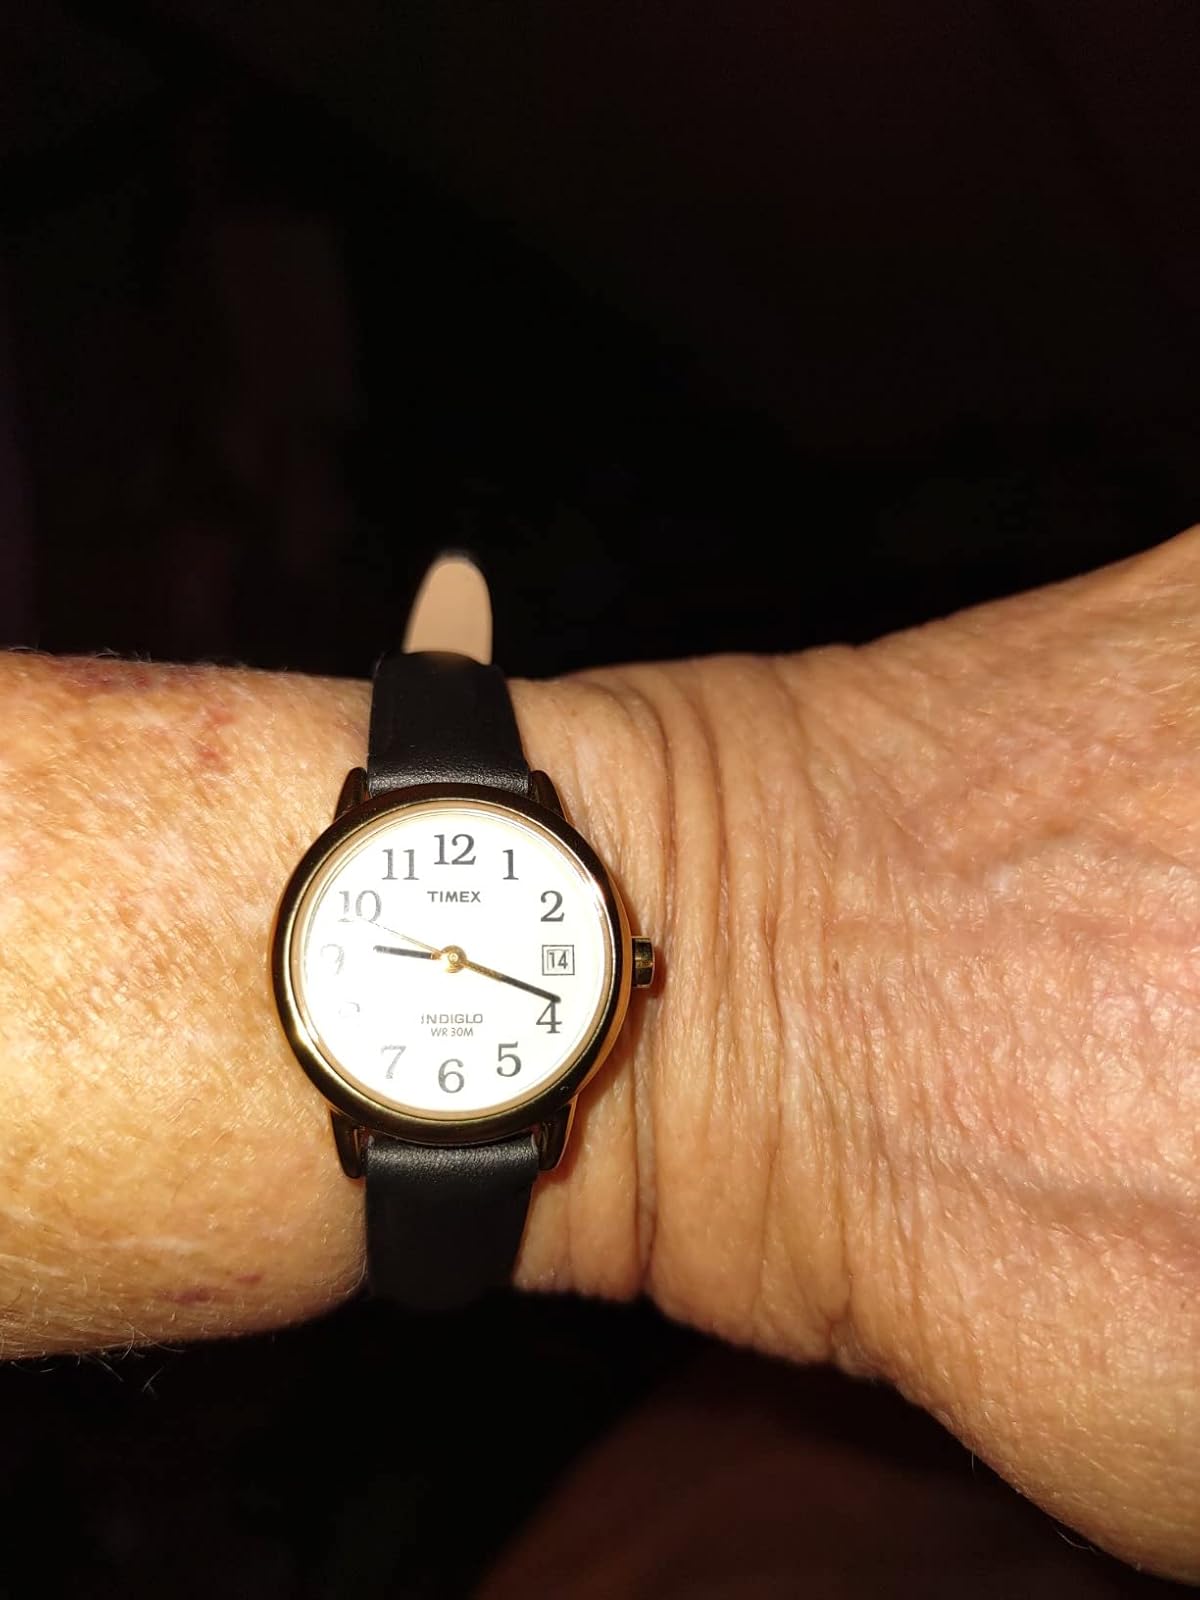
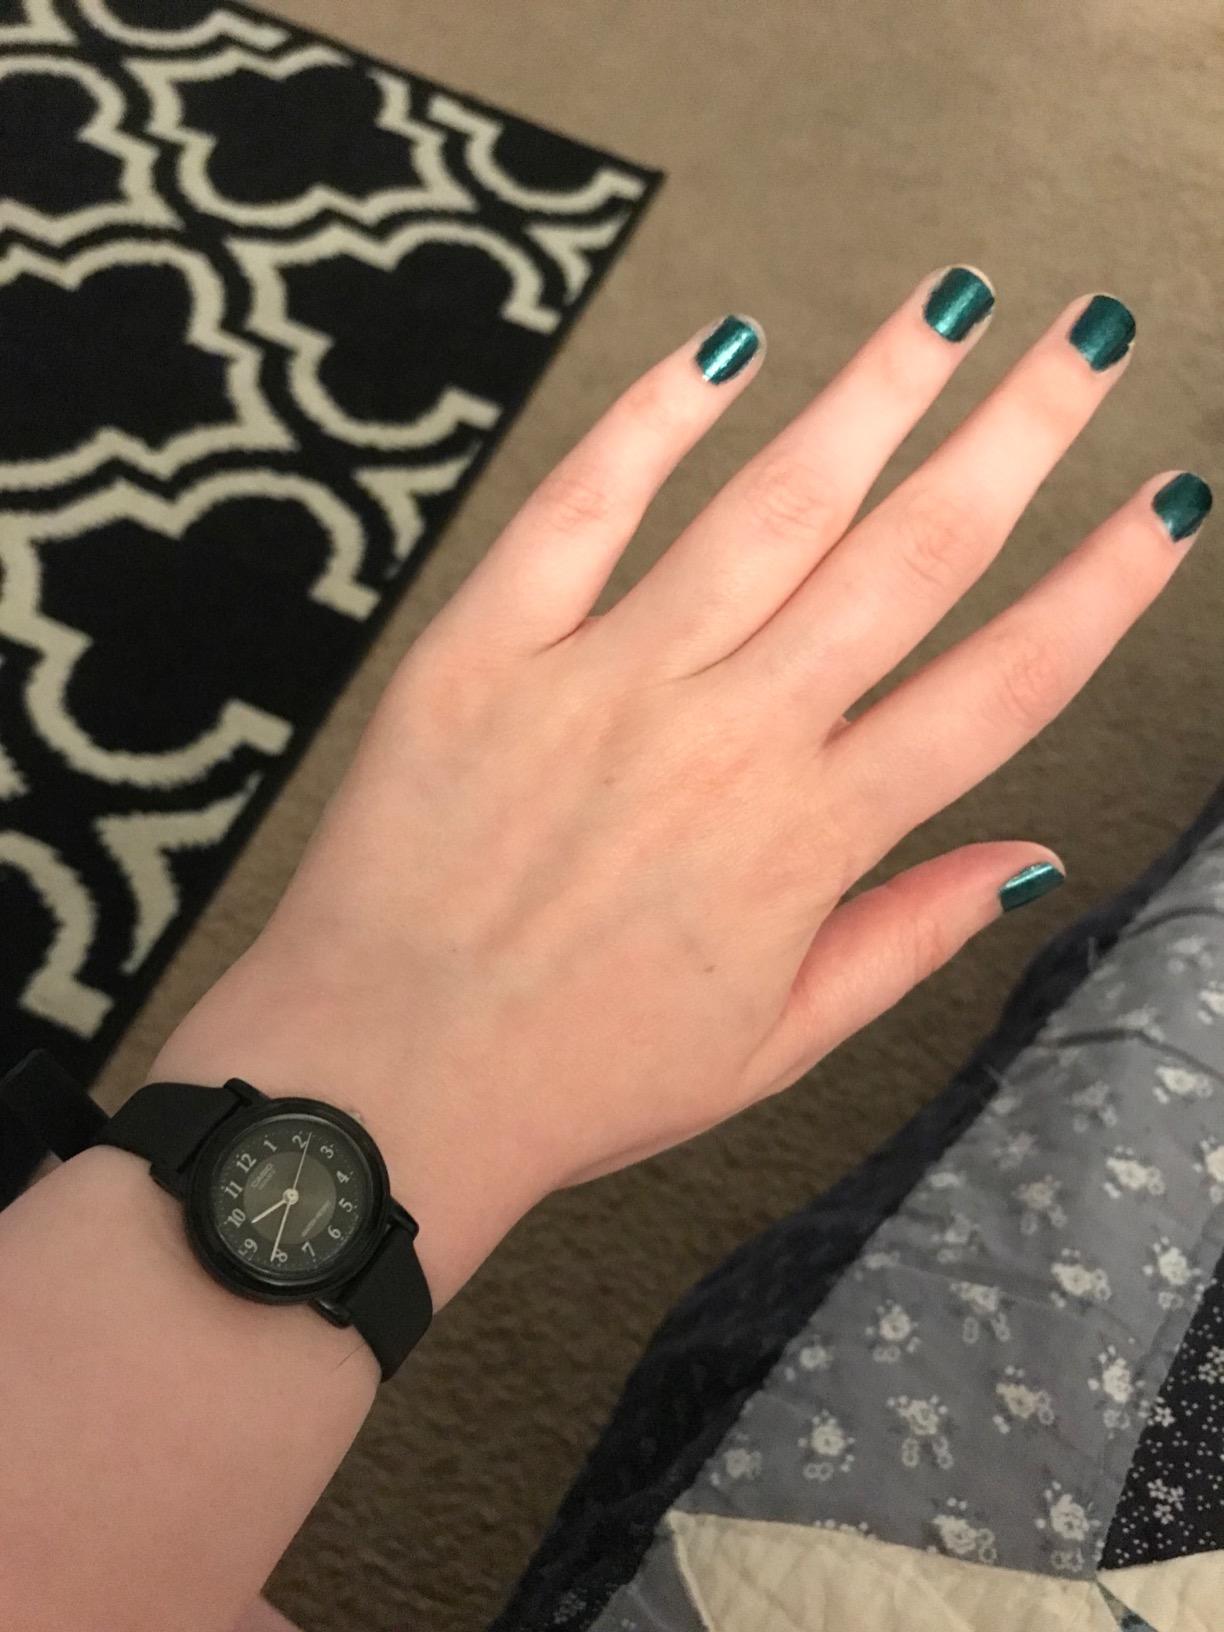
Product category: accessories_watch
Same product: no